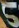
Number: 5